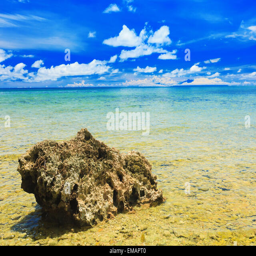
beautiful view of the clouds over the sea